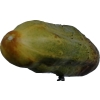
Label: cucumber